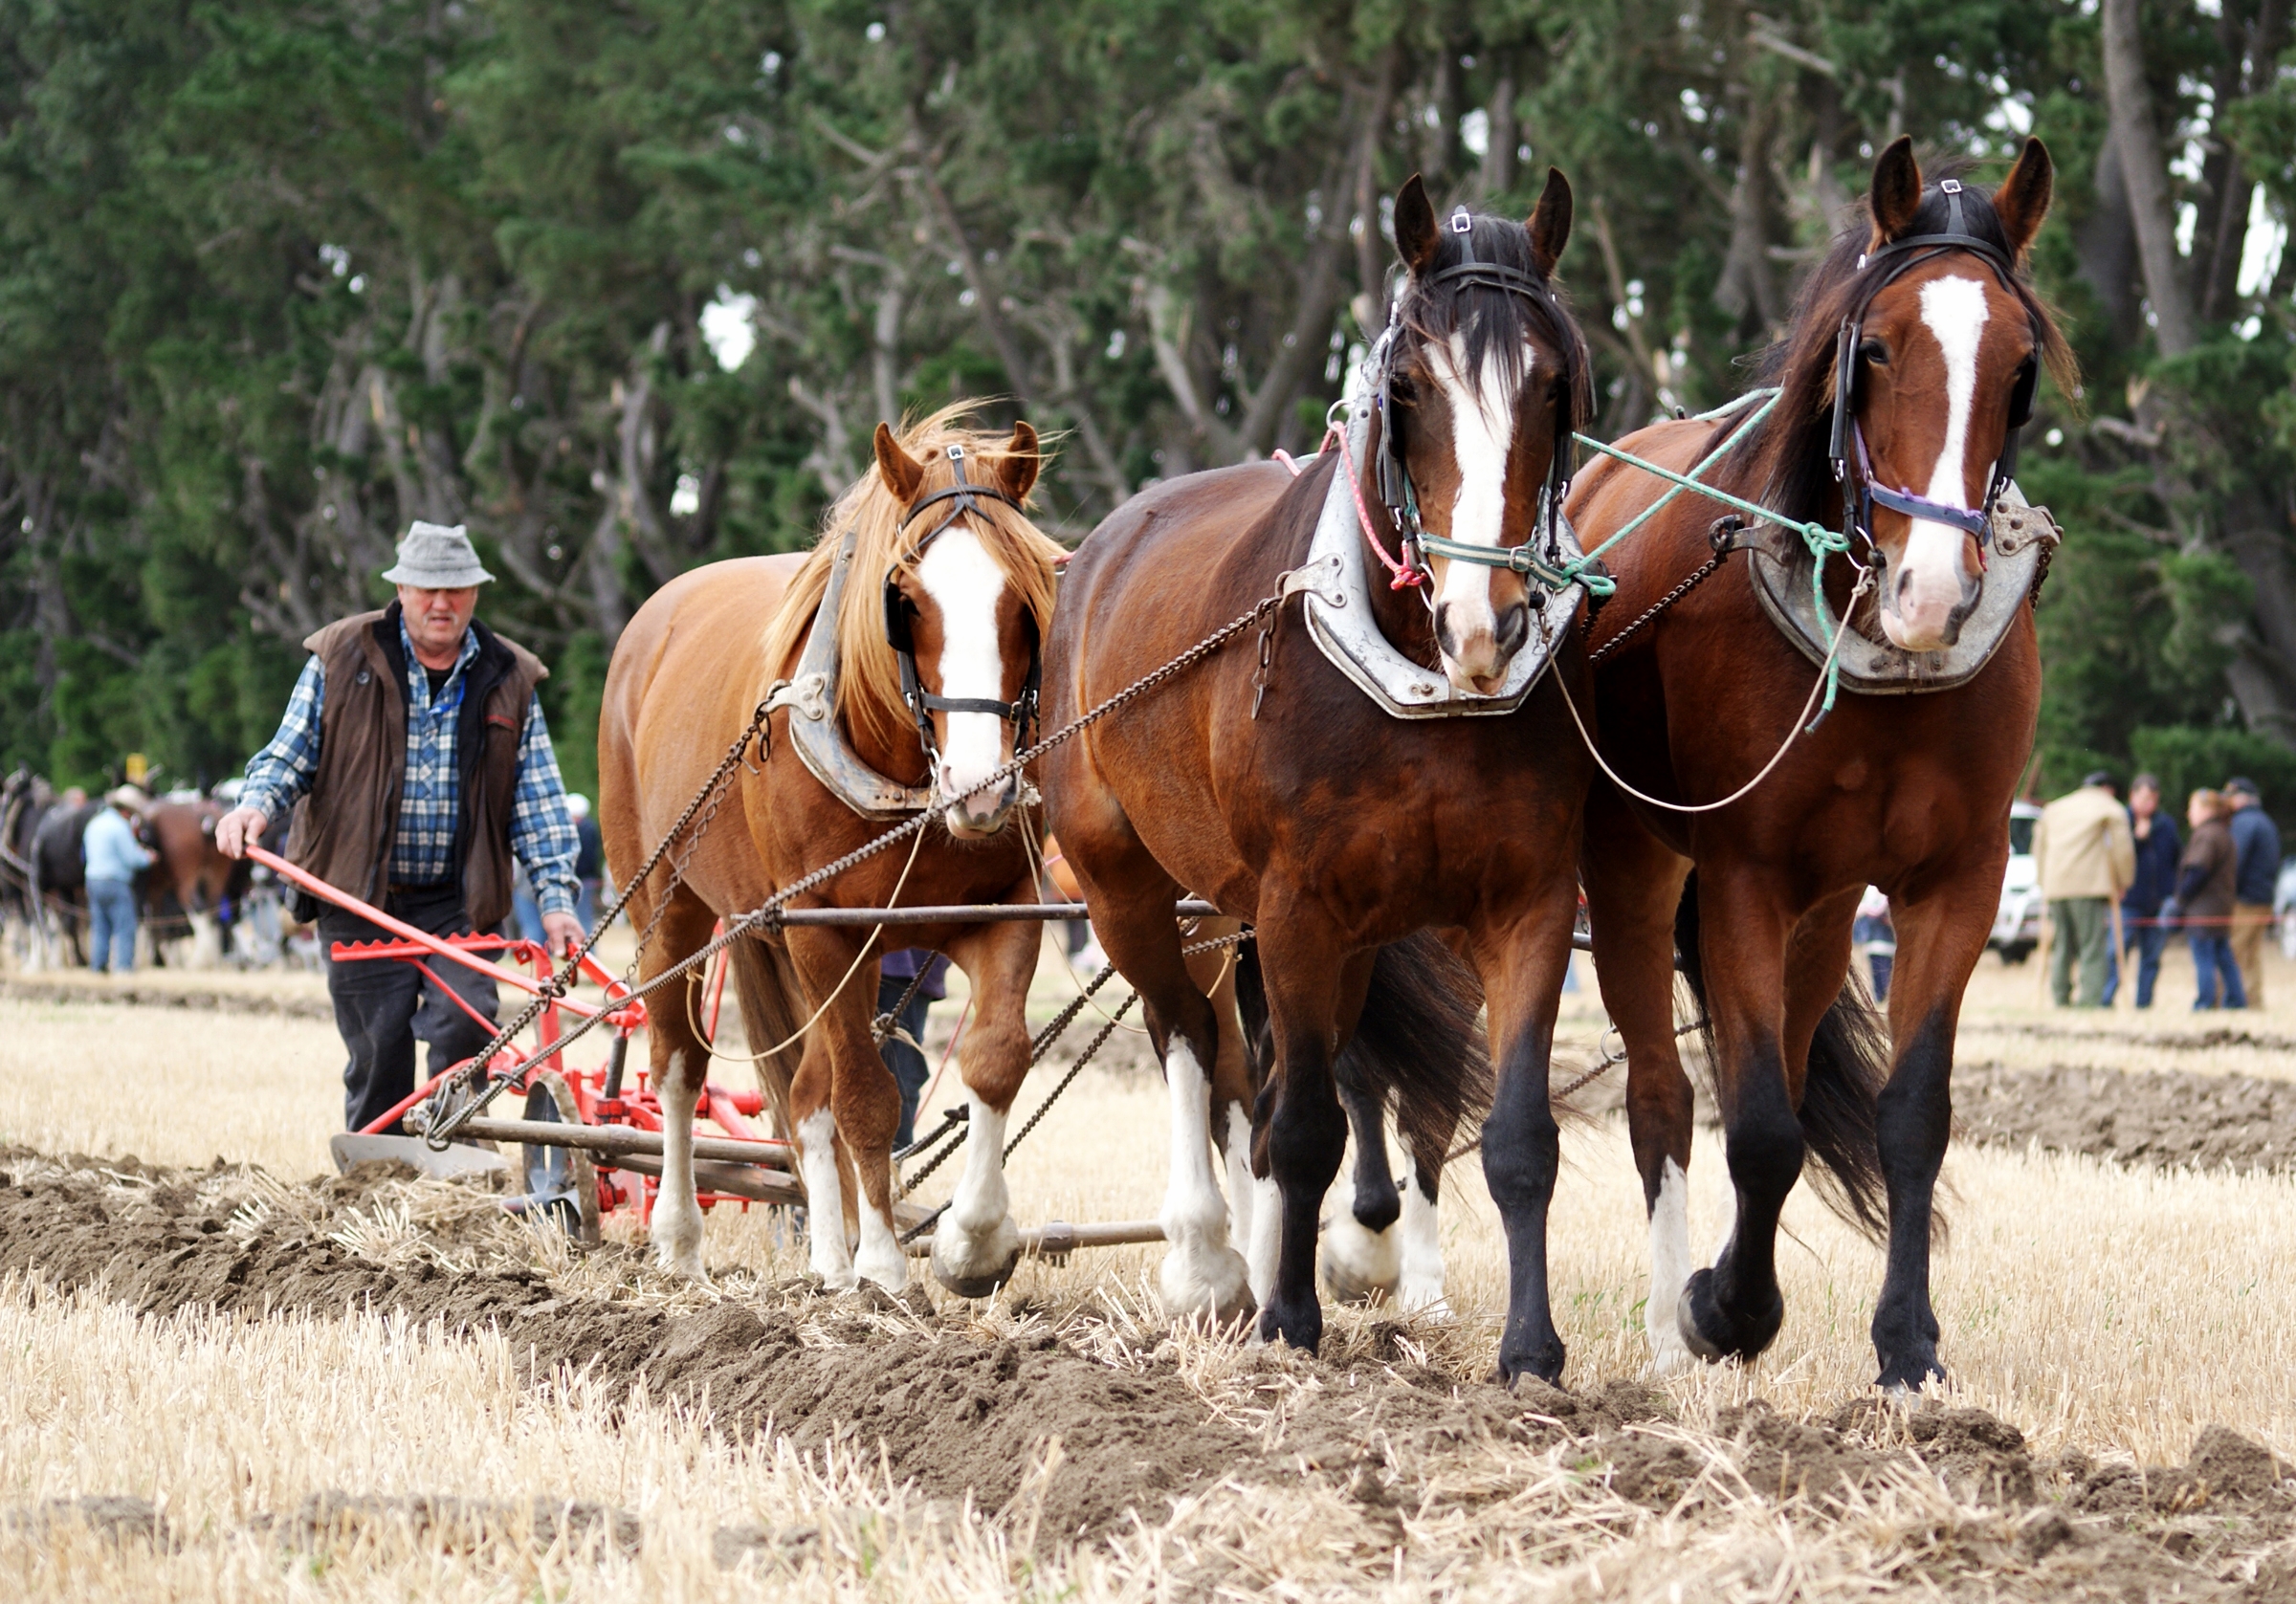
herd, farming, vehicle, horse, horses, sports, mare, sonyalpha, ploughing, plowing, drafthorses, clydsdale, equestrianism, pack animal, trail riding, horse like mammal, mustang horse, horse harness, animal sports, equestrian sport, endurance riding